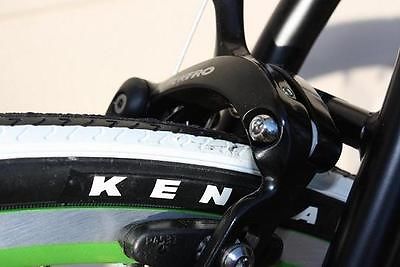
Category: bicycle